Long Vacations of 36

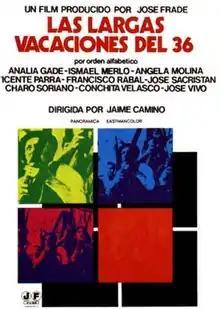
Spanish film poster

Long Vacations of 36 is a 1976 Spanish drama film directed by Jaime Camino dealing with the effects of Spanish Civil War on a bourgeois family trapped by the conflict in a tourist village near Barcelona.